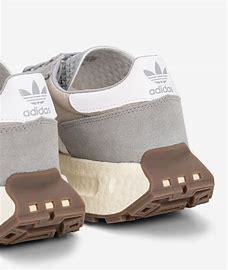
Brand: Adidas
Model: Retropy E5